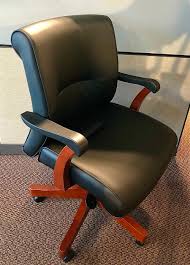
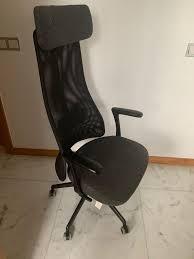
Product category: items_chair
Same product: no